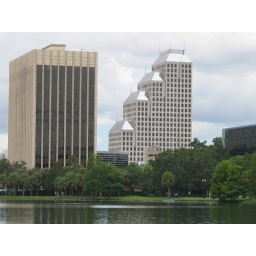
I took this photo of the Bank of America tower in downtown Orlando, FL because I thought the building looked kind of cool.